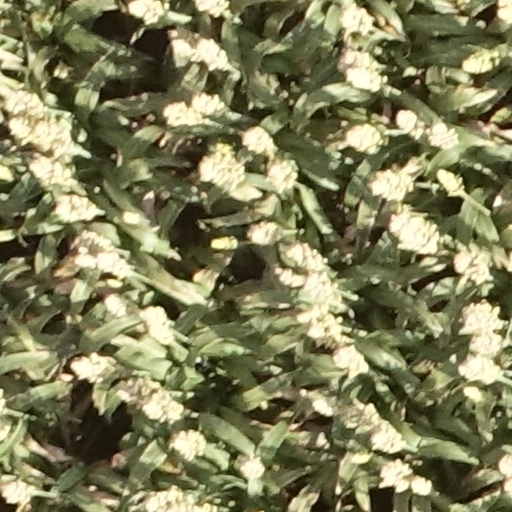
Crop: sorghum